Historian

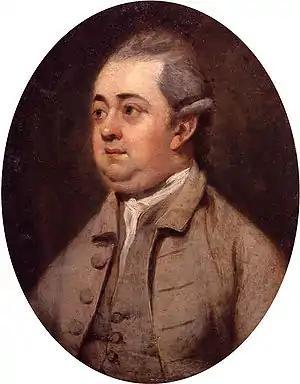
Edward Gibbon's "Decline of the Roman Empire" (1776) was a masterpiece of late 18th-century history writing.

At the same time, philosopher David Hume was having a similar impact on history in Great Britain. In 1754, he published the "History of England", a six-volume work that extended from the Invasion of Julius Caesar to the Revolution in 1688. Hume adopted a similar scope to Voltaire in his history; as well as the history of Kings, Parliaments, and armies, he examined the history of culture, including literature and science, as well. William Robertson, a Scottish historian, and the Historiographer Royal published the "History of Scotland 1542 – 1603", in 1759 and his most famous work, "The history of the reign of Charles V" in 1769. His scholarship was painstaking for the time and he was able to access a large number of documentary sources that had previously been unstudied. He was also one of the first historians who understood the importance of general and universally applicable ideas in the shaping of historical events.